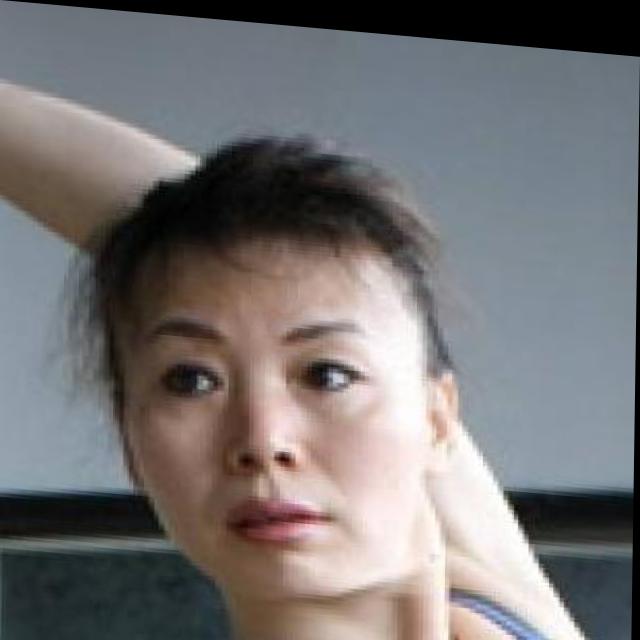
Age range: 21-44